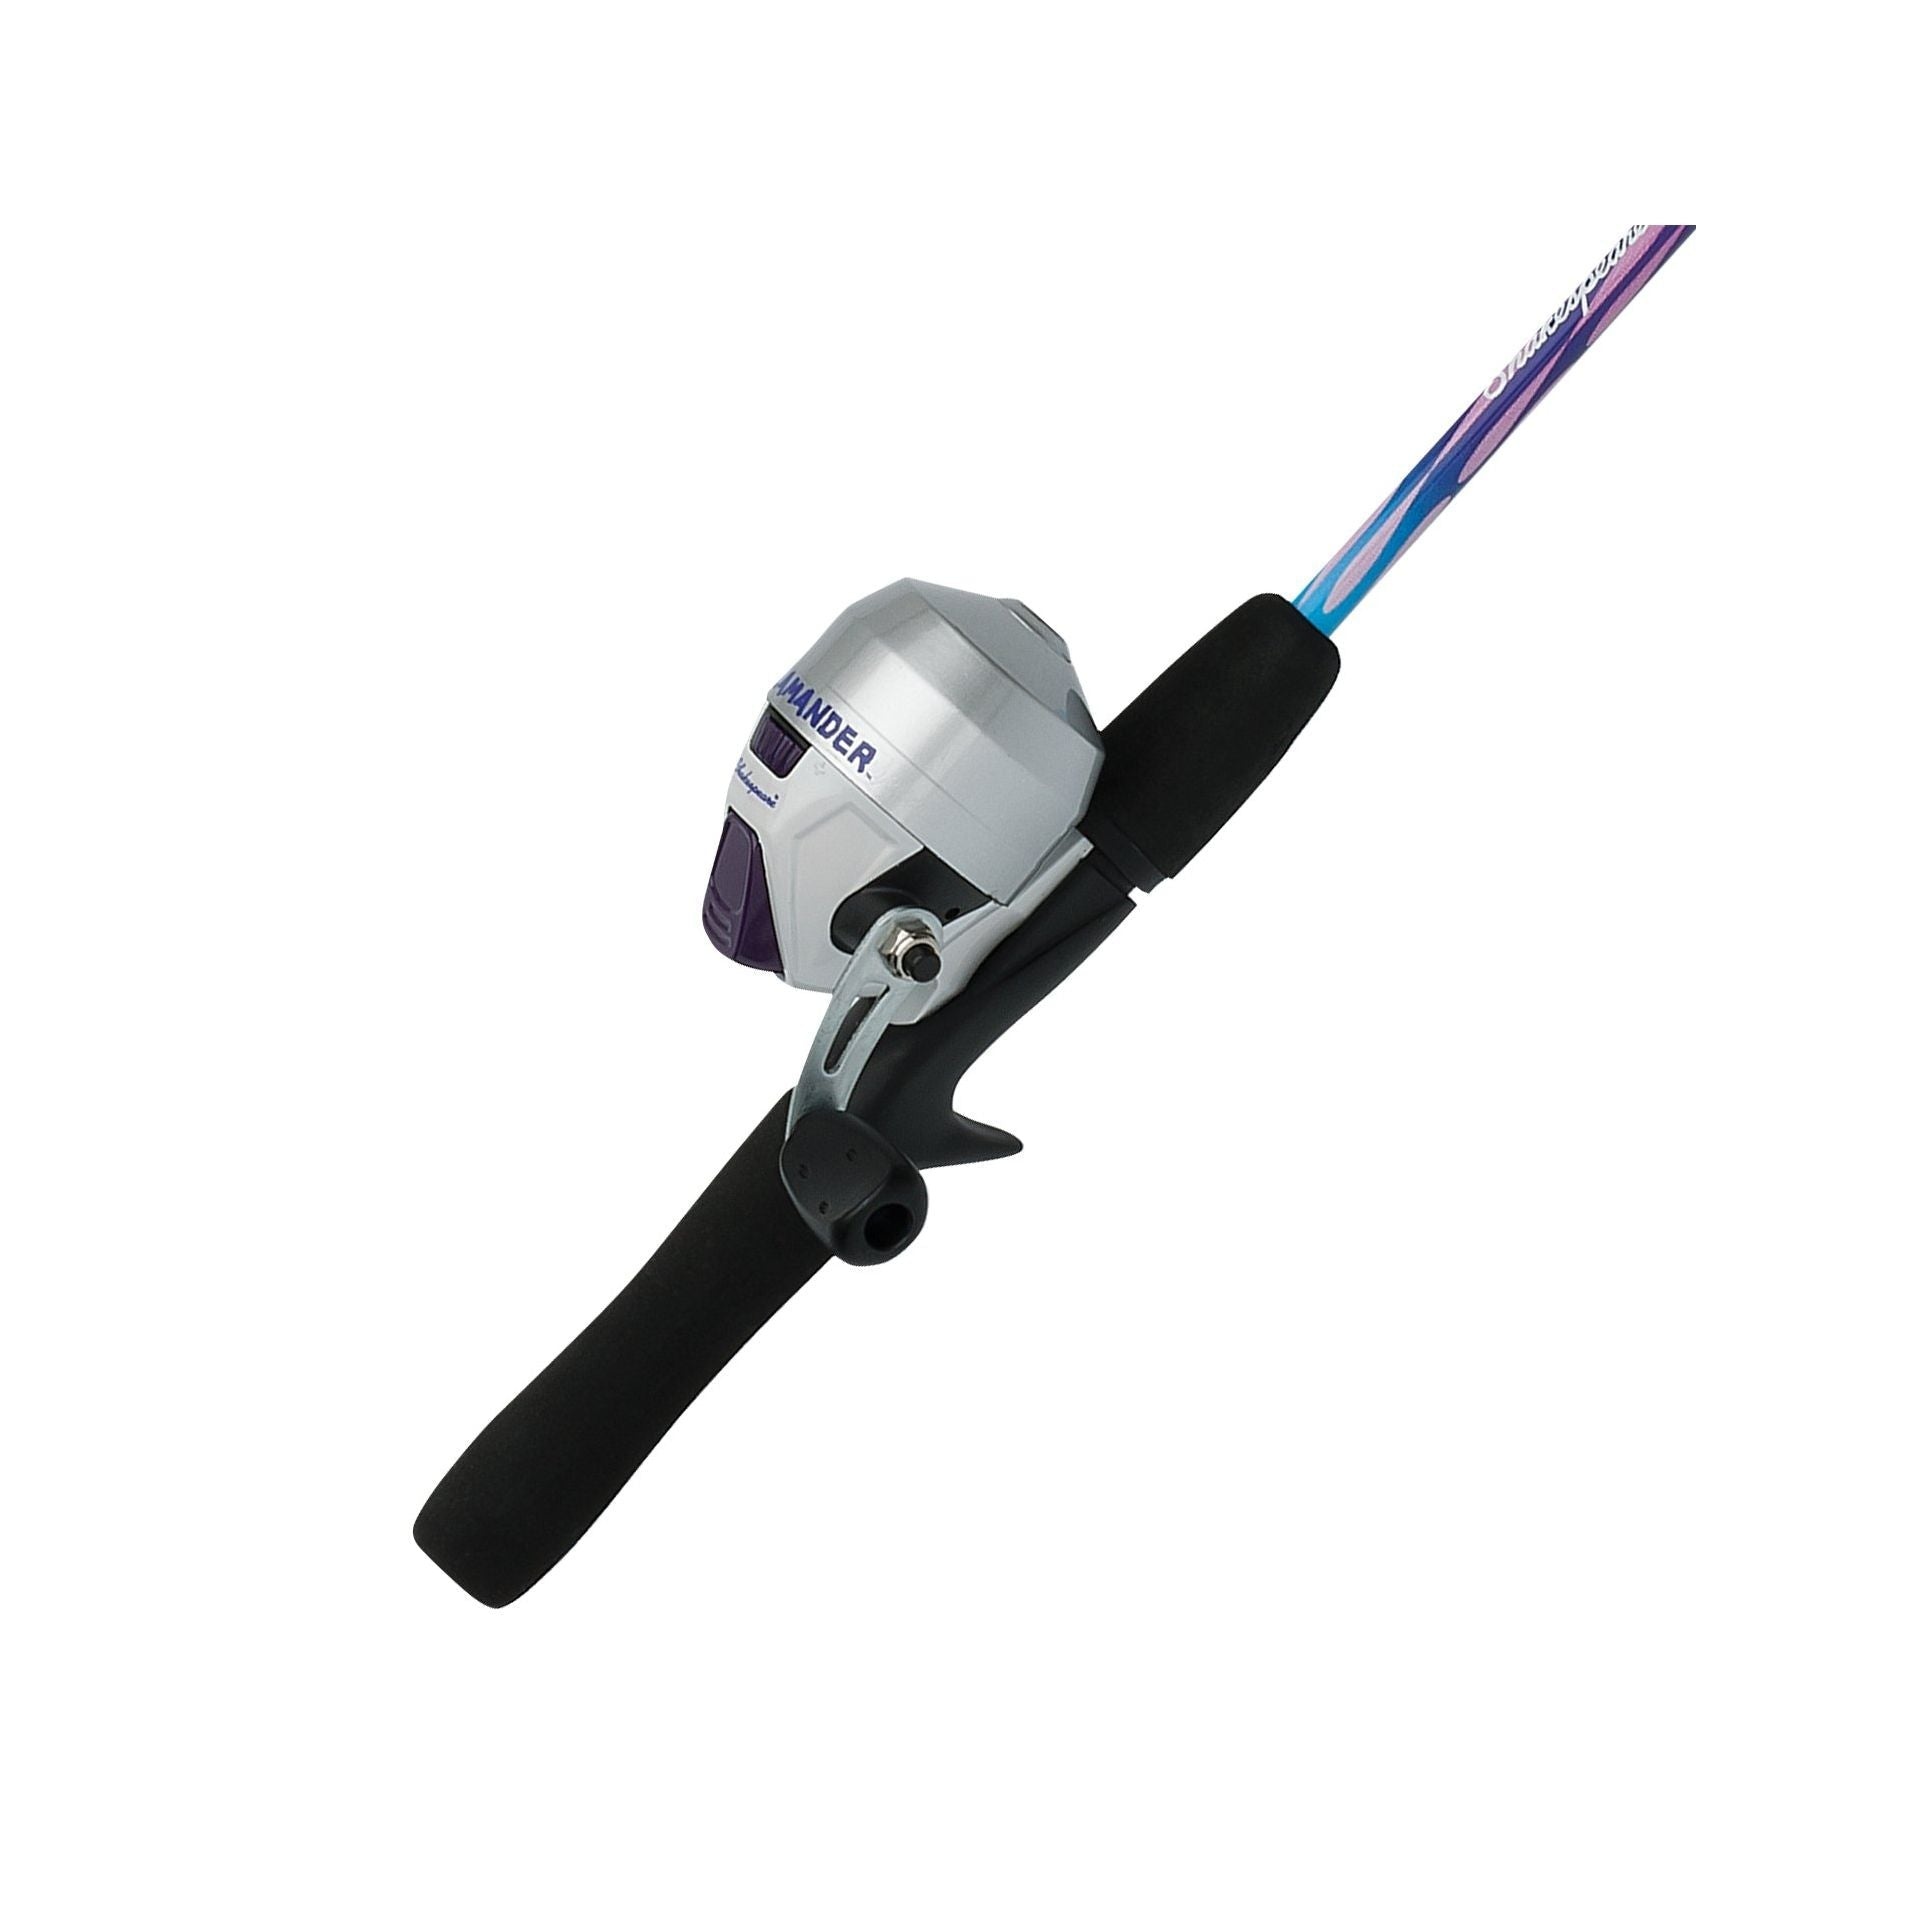
Shakespeare Salamander™ Spincast Combo
Brand: Shakespeare
Shakespeare® Salamander™ provides young anglers with confidence-building gear that looks cool too!
Category: Sporting Goods > Outdoor Recreation > Fishing > Fishing Rods > Spincasting Fishing Rods